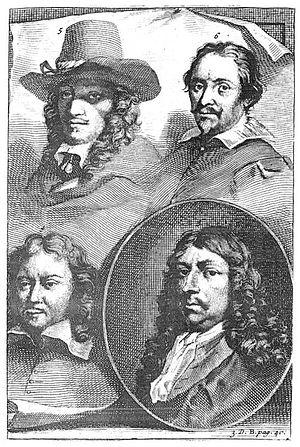
Le Grand Théâtre des peintres néerlandais est un recueil de biographies d'artistes néerlandais du XVIIᵉ siècle rédigé par Arnold Houbraken et publié en trois volumes de 1718 à 1721 incluant des portraits gravés. L'œuvre de Houbraken, importante source d'information sur ces artistes, qui a fortement été inspirée par le Het Gulden Cabinet de Cornelis de Bie, se veut une suite au Schilder-boeck de Carel van Mander.